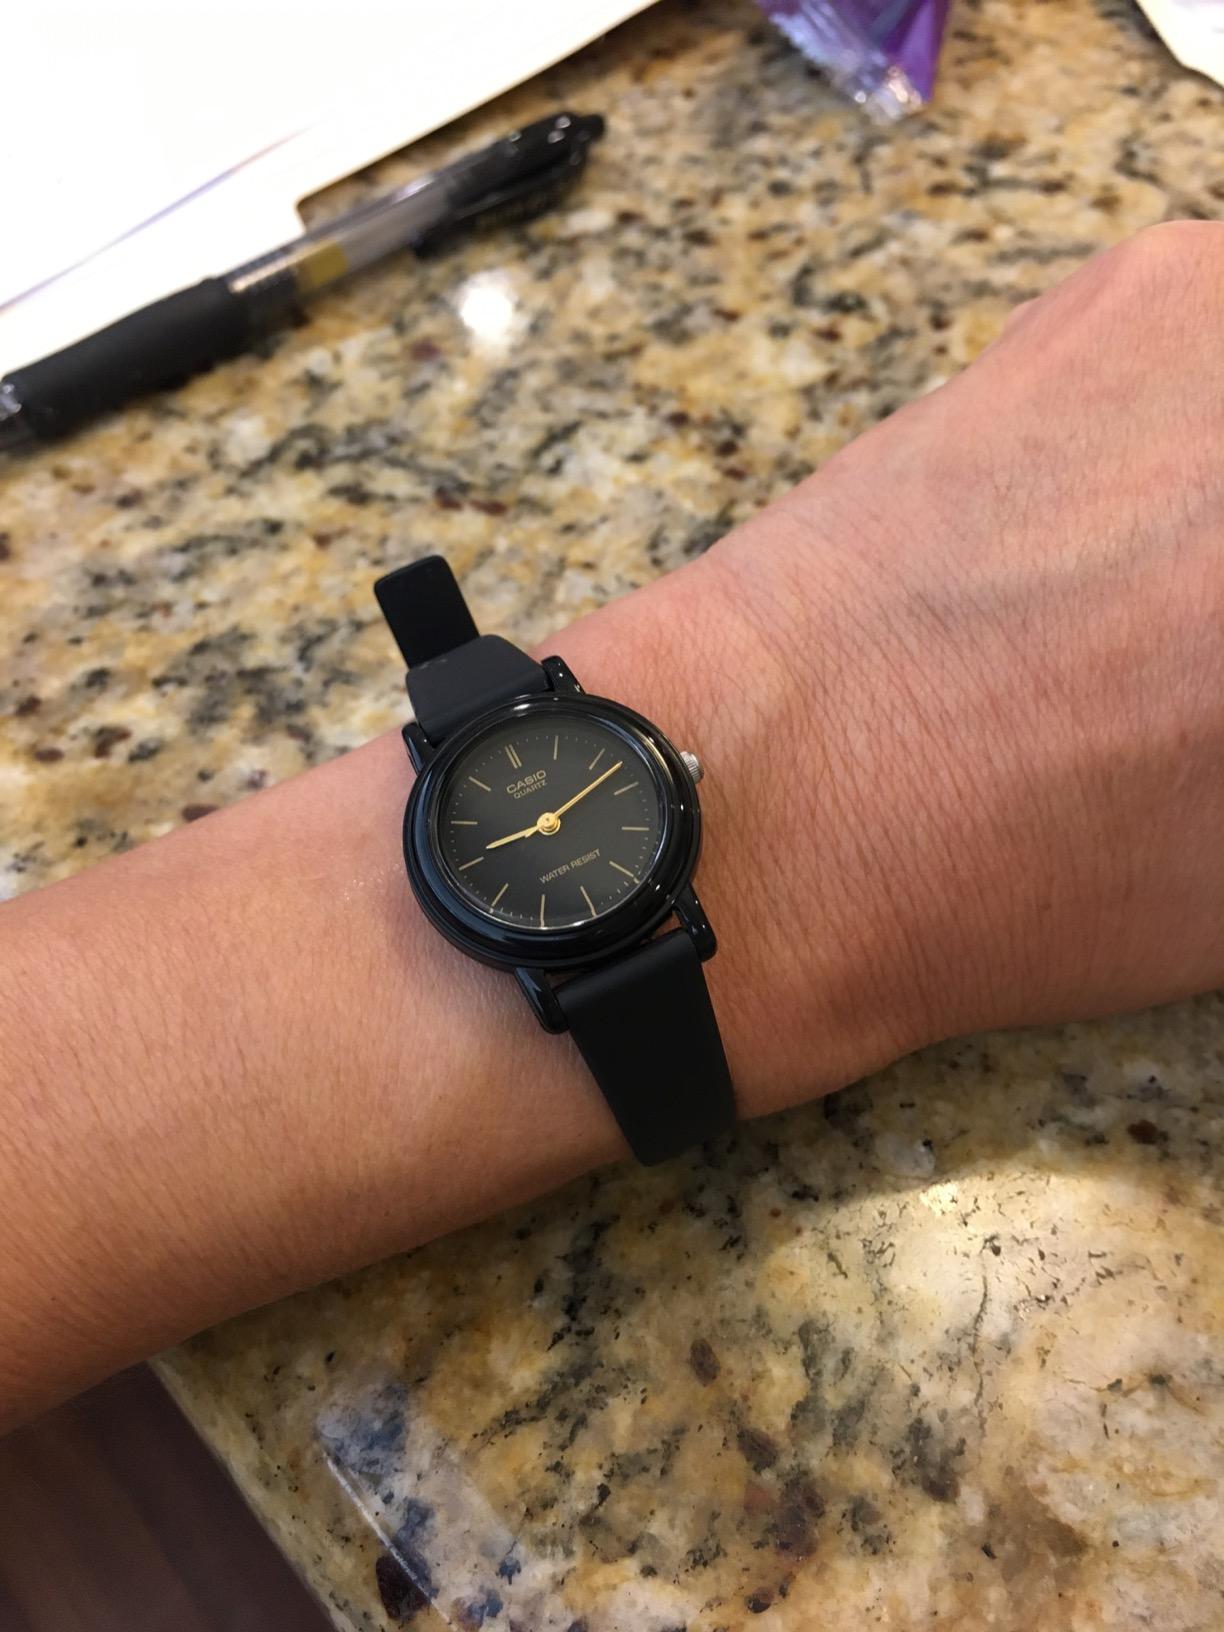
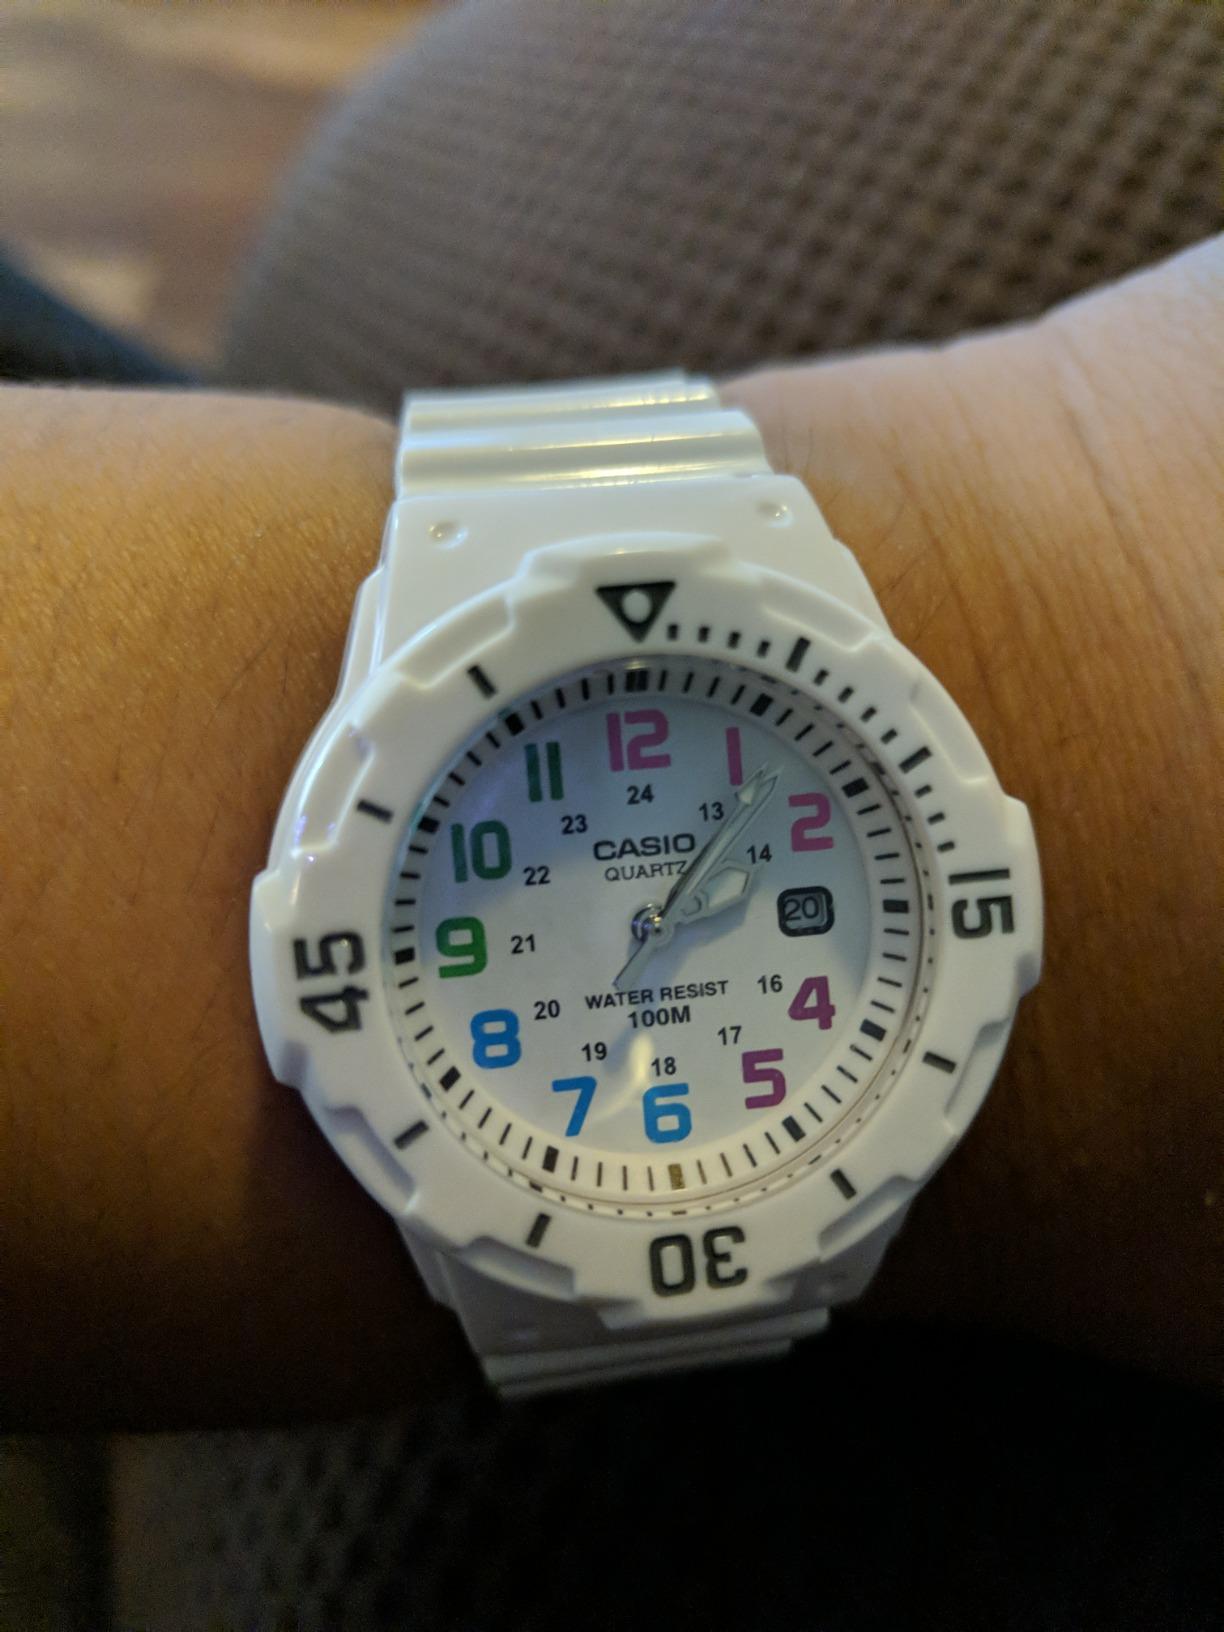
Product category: accessories_watch
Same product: no